Jackson Mine

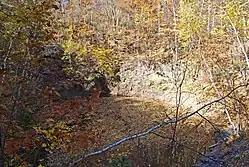
North Jackson Pit No. 1, 2010

The Jackson Mine is an open pit iron mine in Negaunee, Michigan, extracting resources from the Marquette Iron Range. The first iron mine in the Lake Superior region, Jackson Mine was designated as a Michigan State Historic Site in 1956 and listed on the National Register of Historic Places in 1971. The Lake Superior Mining Institute said, the mine "is attractive in the iron ore region of Michigan and the entire Lake Superior region, because of the fact it was here that the first discovery of iron ore was made, here the first mining was done, and from its ore the first iron was manufactured." Multiple other mines soon followed the Jackson's lead, establishing the foundation of the economy of the entire region. The mine is located northwest of intersection of Business M-28 and Cornish Town Road.